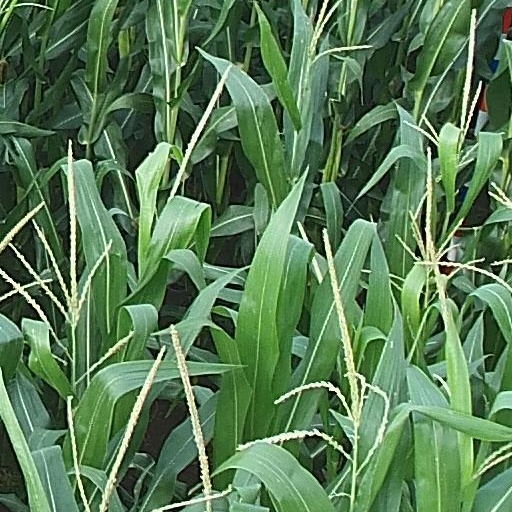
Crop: maize; corn